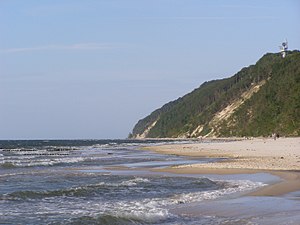
Wolin (ø)
Klinterne ved Misdroy
Wolin er navnet både på en polsk ø i Østersøen, ud for den polske kyst, og en by på øen. Administrativt øen hører til voivodskabet Vestpommern. Wolin er adskilt fra øen Usedom af floden Świna, og fra det pommerske fastland af floden Dziwna. Øen har et areal på 265 km², og dens højeste punkt er Grzywacz på 116 moh.